All-Ireland Senior Club Hurling Championship

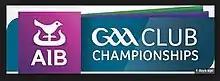

The GAA Hurling All-Ireland Senior Club Championship, known simply as the All-Ireland Club Championship, is an annual inter-county hurling competition organised by the Gaelic Athletic Association (GAA). It is the highest inter-county club hurling competition in Ireland, and has been contested every year since the 1970–71 championship (except for 2020-21, due to the COVID-19 pandemic).